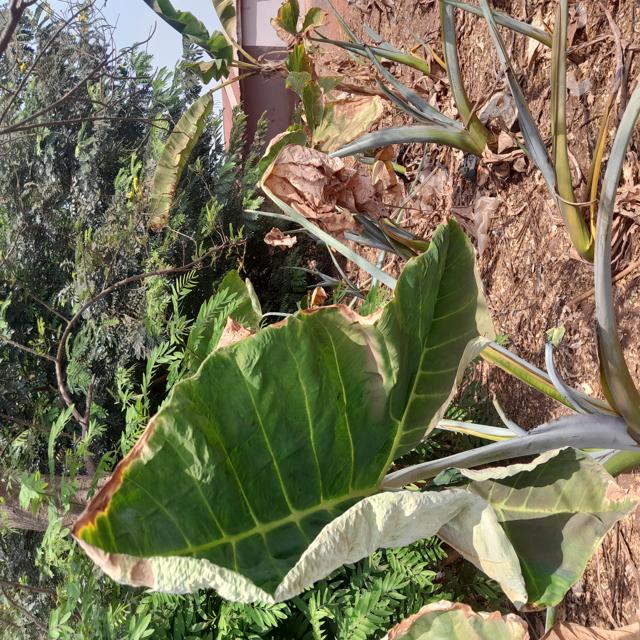
Label: Early_Blight